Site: brandenburg
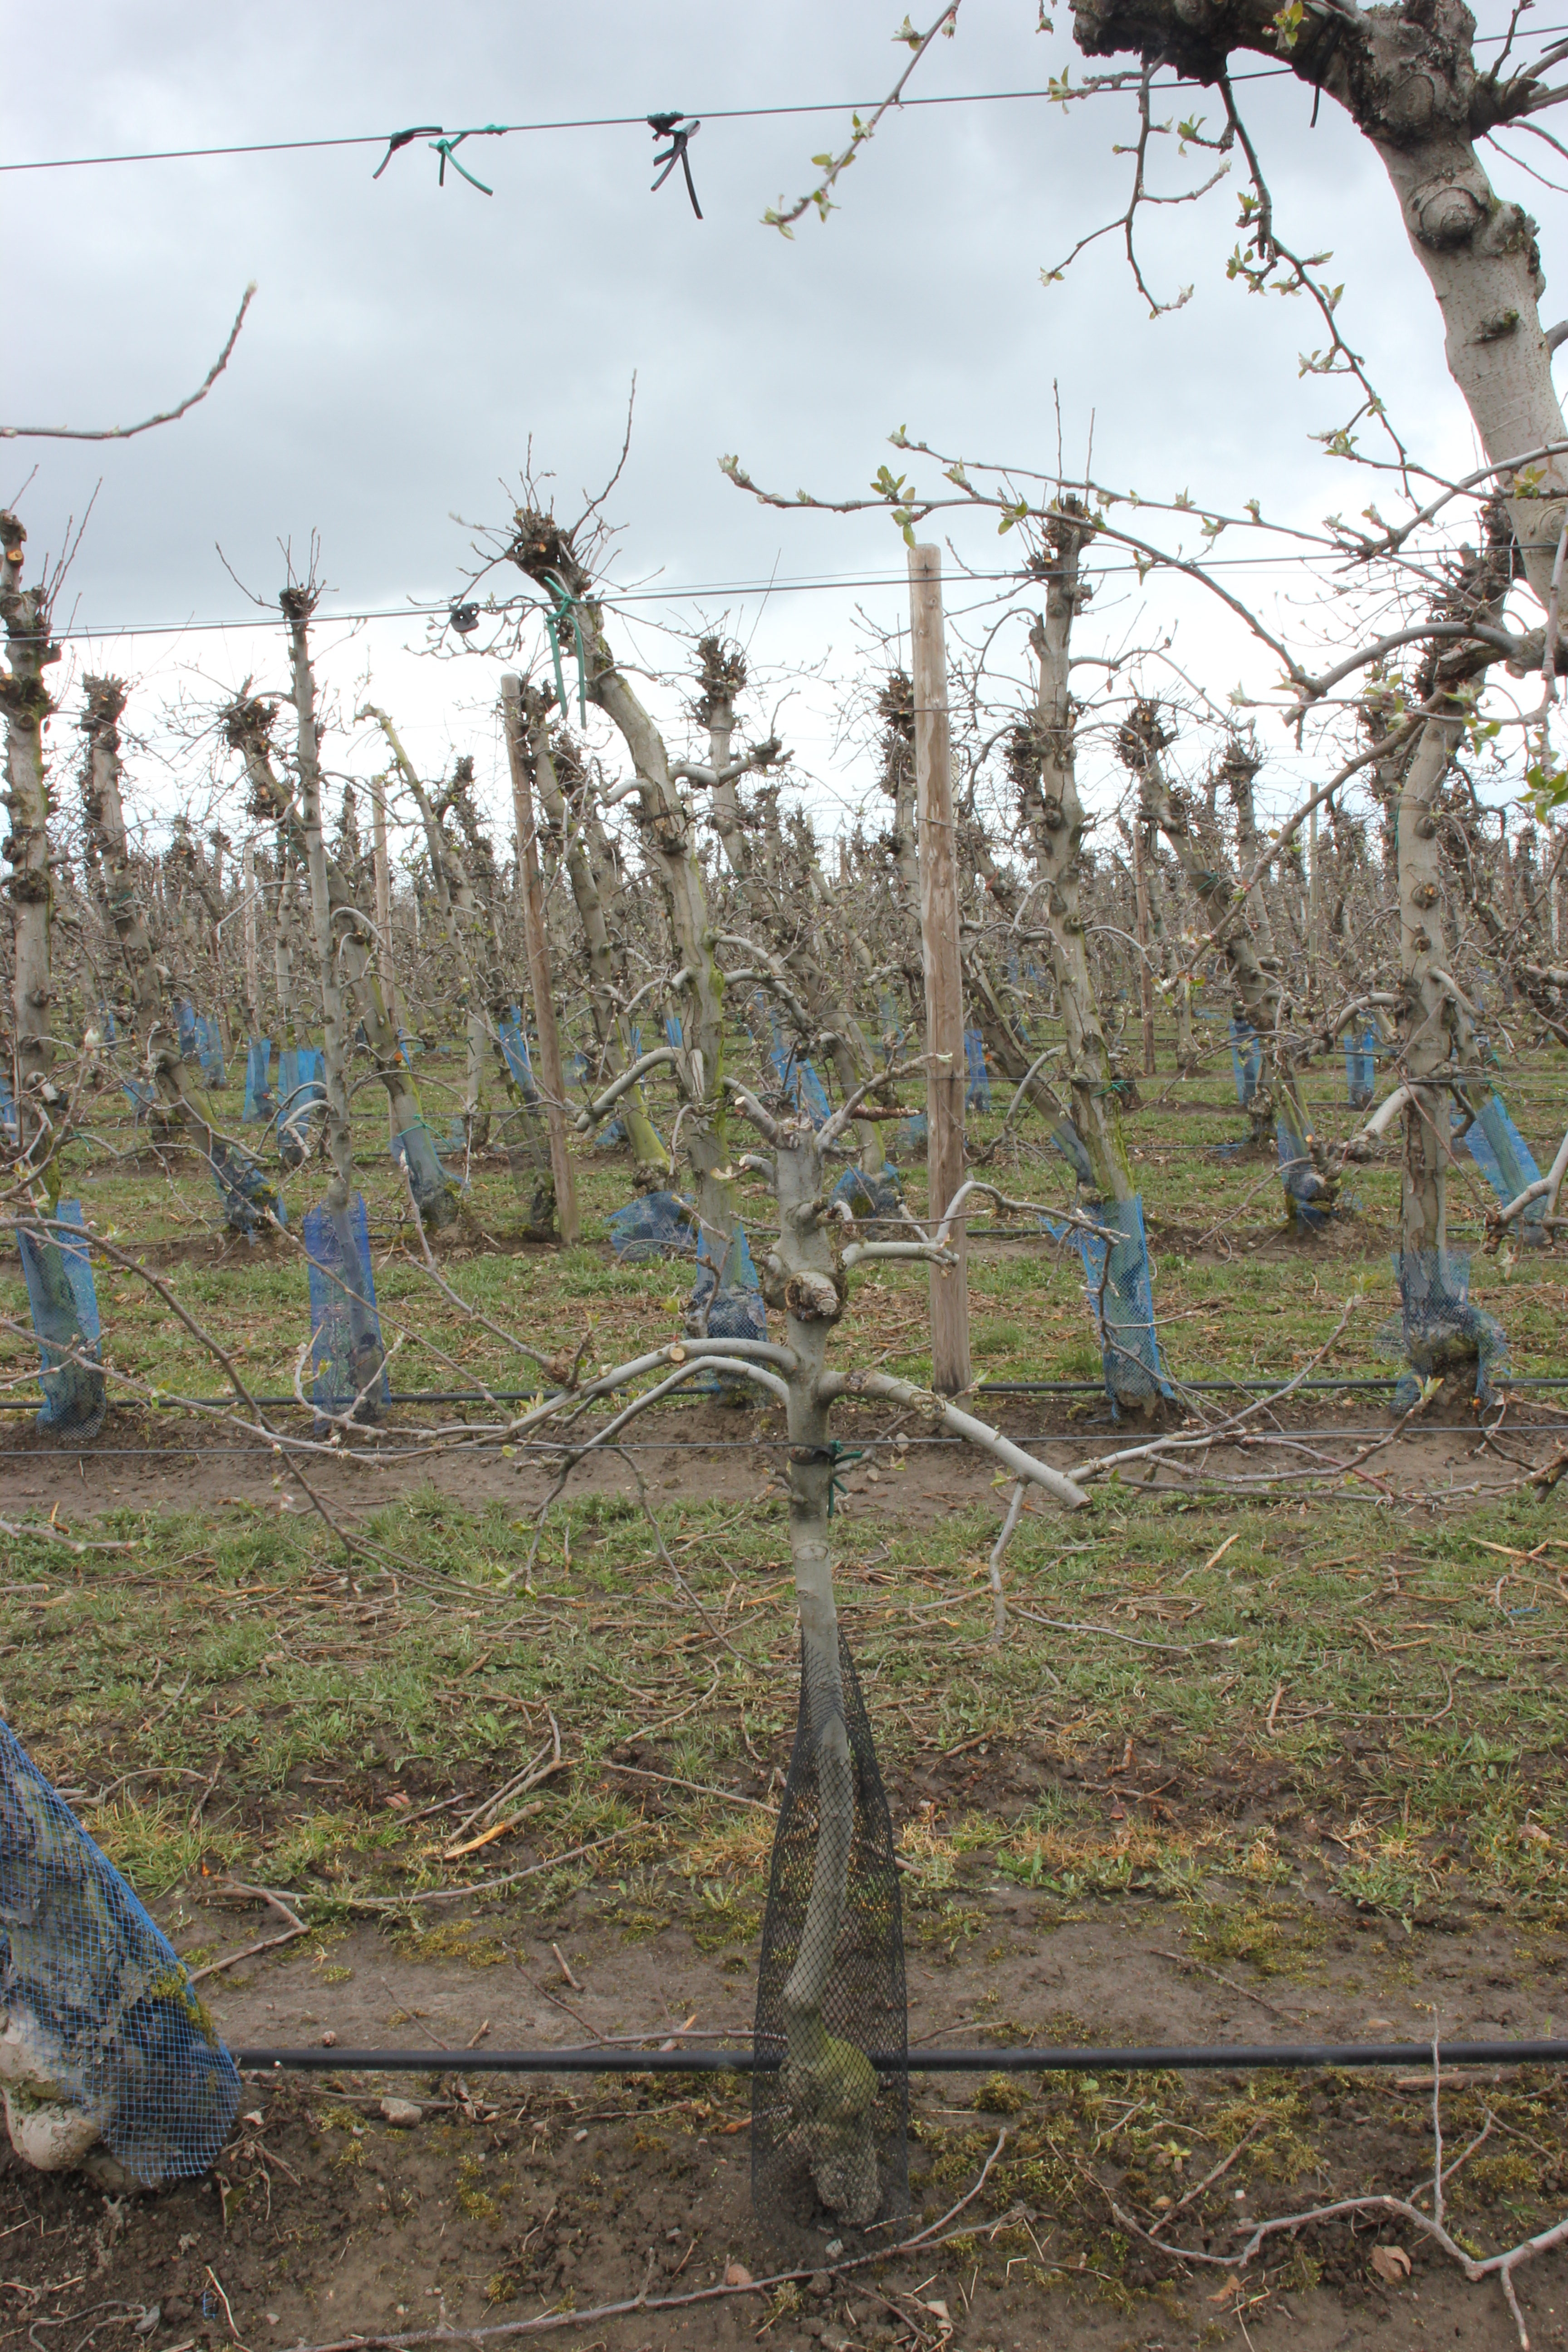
Growth stage (BBCH 55): Inflorescence emergence